Emerson LeRoy Cummings

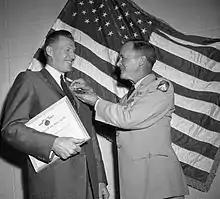
Cummings presents award to Thomas H. Coulter, Chicago Association of Commerce and Industry, 29 July 1961

In 1939, Cummings graduated from the Command and General Staff School and the Chemical Warfare Course. In the early 1940s Cummings served as assistant to the chief of the artillery division in the Ordnance Department's Industrial Service Division.